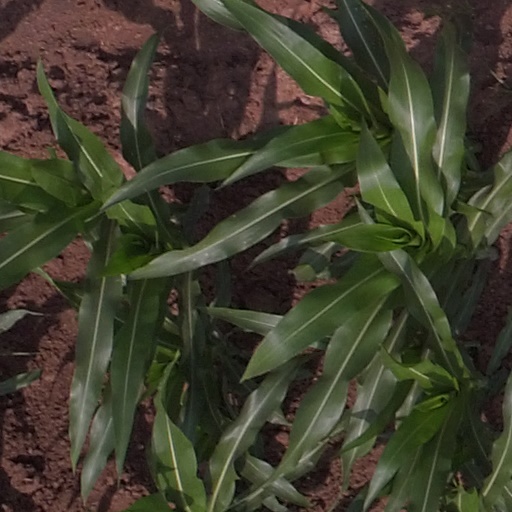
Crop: maize; corn